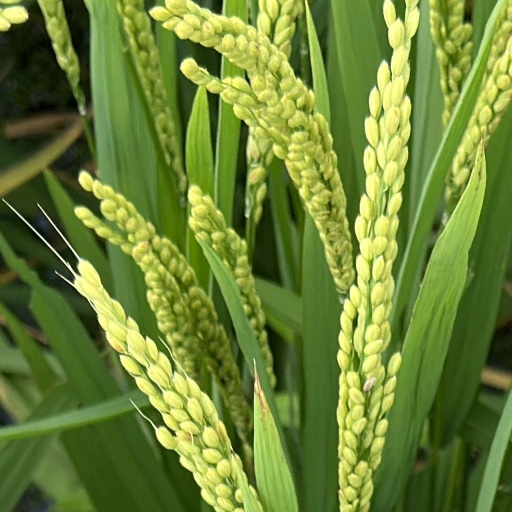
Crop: rice